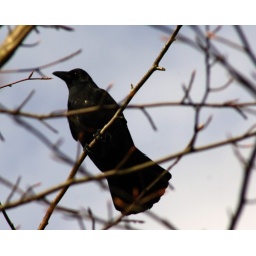
this young bird was amusing passersby by running through his entire repetoire of sounds and squeaks - quite funny